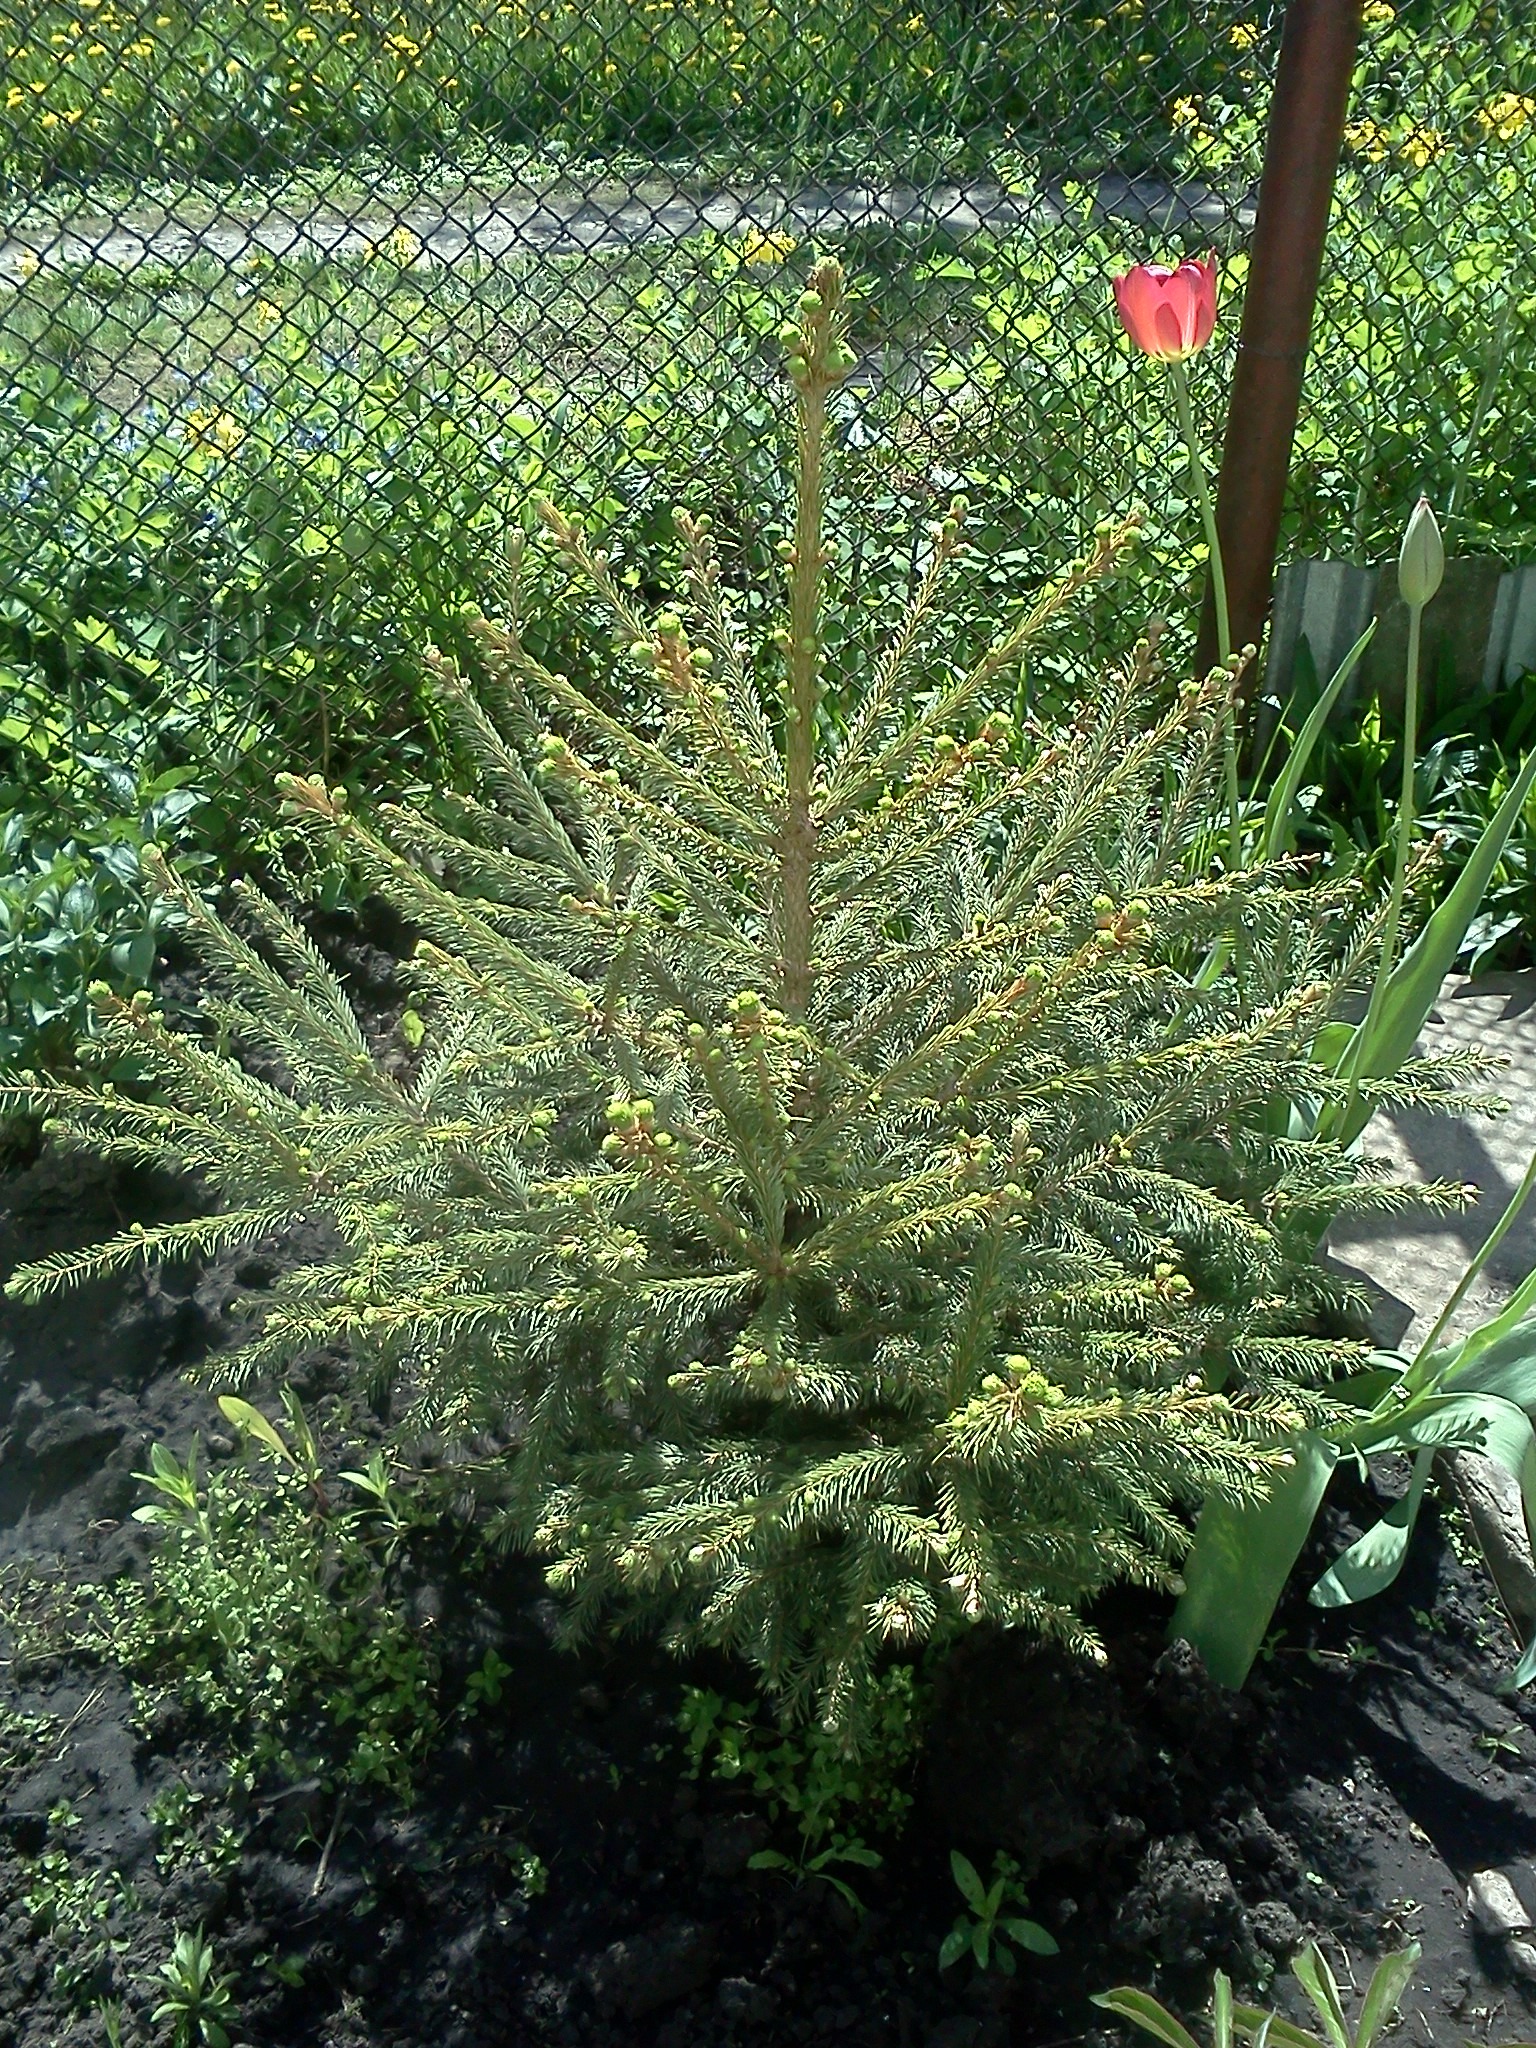
tree, plant, flower, produce, small, evergreen, botany, garden, fir, christmas tree, conifer, spruce, shrub, ecosystem, flowering plant, biome, woody plant, temperate coniferous forest, land plant